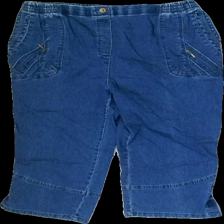
View: front
Type: Jeans
Category: Ladies
Brand: Missing
Colors: Blue
Material: 61% Cotton 39% Viscose
Cut: None
Season: All
Trend: Denim
Price range: 50-100
Recommended usage: Reuse
Description: cropped jeans with elastic waistband for women